Pete Bethune

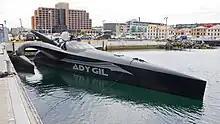
"Ady Gil", Hobart, Australia, 16 December 2009.

After touring ports around the globe, the "Earthrace" was put on sale for $3 million and Bethune considered using it to interfere with Japanese whaling in the Southern Ocean if a buyer could not be found. Hollywood production-house owner Ady Gil purchased the boat and "Earthrace" was renamed after him on 17 October 2009. Gil leased the ship to Sea Shepherd Conservation Society for $1 / year to pursue Japanese whalers in Antarctica. Bethune was put in charge of the refit and was to captain the vessel in its anti-whaling activities. Bethune said before the operation: "I'm a conservationist. One of the things I've learned on "Earthrace" is stand up for stuff you believe in. Year after year the Japanese go down there and nothing seems to change ... If they want to go amping things up a bit, then bring it on." His wife later told the press that he first became alarmed by the state of the oceans when skippering the vessel during the record attempts.